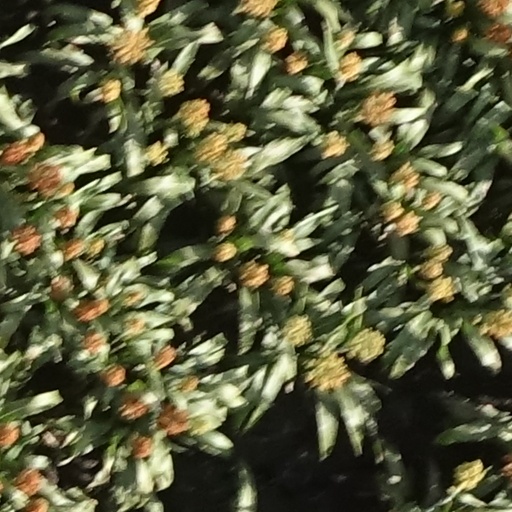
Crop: sorghum